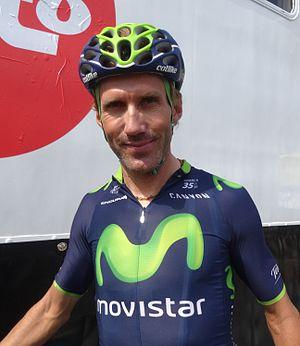
Reportage photographique réalisé le dimanche 27 juillet à l'occasion du départ de la deuxième étape du Tour de Wallonie 2014 à Péronnes-lez-Antoing (Antoing), Belgique.
La saison 2014 de l'équipe cycliste Movistar est la trente-cinquième de cette équipe.
Pablo Lastras, né le 20 janvier 1976 à San Martín de Valdeiglesias, est un coureur cycliste espagnol. Passé professionnel en 1998 au sein de l'équipe Banesto, il effectue sa carrière dans cette structure espagnole qui change par la suite de nom en devenant entre autres iBanesto.com, puis Illes Balears, Caisse d'Épargne et Movistar. Il a notamment été vainqueur d'étapes des trois grands tours. Il est actuellement directeur sportif de l'équipe Movistar.
La saison 2018 de l'équipe cycliste Movistar est la trente-neuvième de cette équipe.